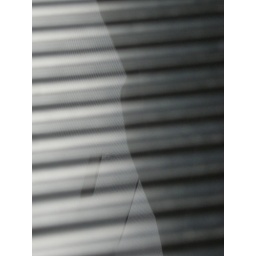
The kitchen window reflected in water on the sink.